Joel Nouble

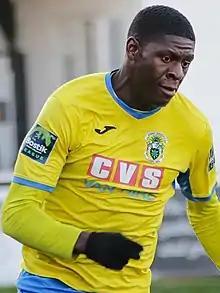
Nouble playing for Haringey Borough in November 2018

Joel Jonathan Nouble (born 19 January 1996) is an English professional footballer who plays as a forward for Shenzhen Juniors.